Toucheng

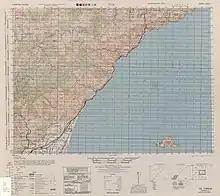
Map of Toucheng (labeled as Tōi) and surrounding area (1944)

Toucheng was formerly called "Thau-ui". Toucheng Township was established on 9 September 1946. Toucheng Township was upgraded to an urban township on 1 January 1948.